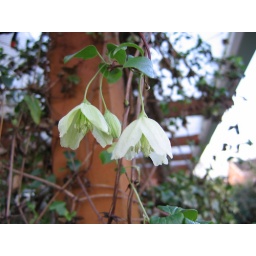
This one has pretty white and green flowers, and flowers in the spring. The seed head is lovely and fluffy.